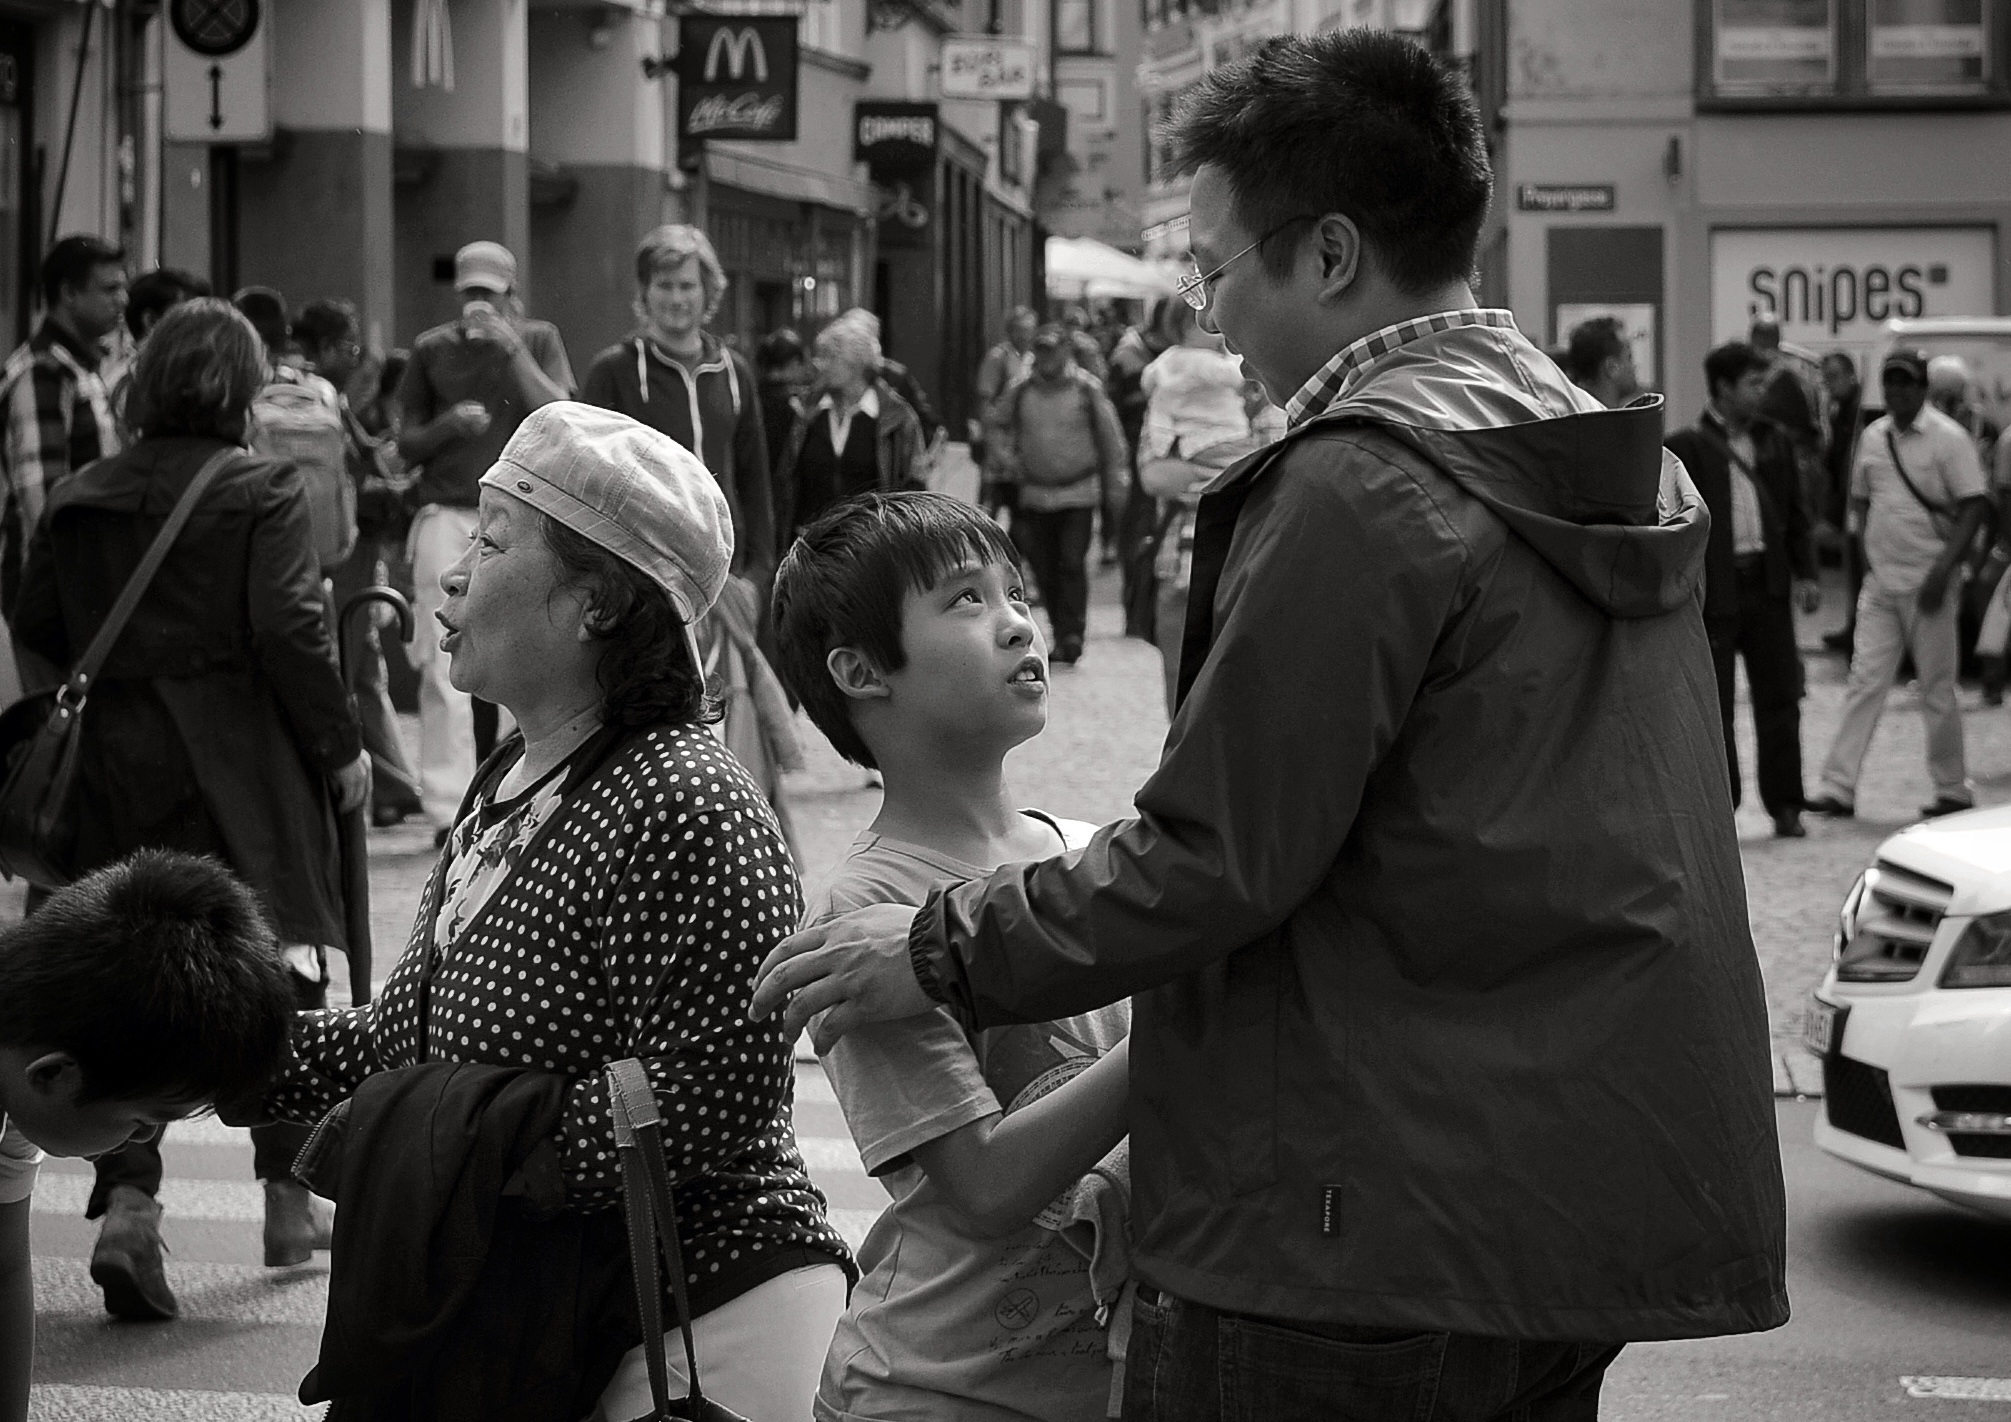
person, black and white, people, road, street, city, urban, crowd, black, monochrome, streetphotography, bw, candid, infrastructure, swiss, photograph, streetart, schweiz, switzerland, strasse, zurich, streetphoto, snapseed, faces, schwarzundweiss, stphotographia, demonstration, streetscene, strassenszene, strassenfotografie, streetlife, streetportrait, streetpix, thomas8047, onthestreets, streetphotographer, 175528, zurichstreet, fascinationstreet, nikond300s, z ri, interaction, streetartz ri, monochrome photography